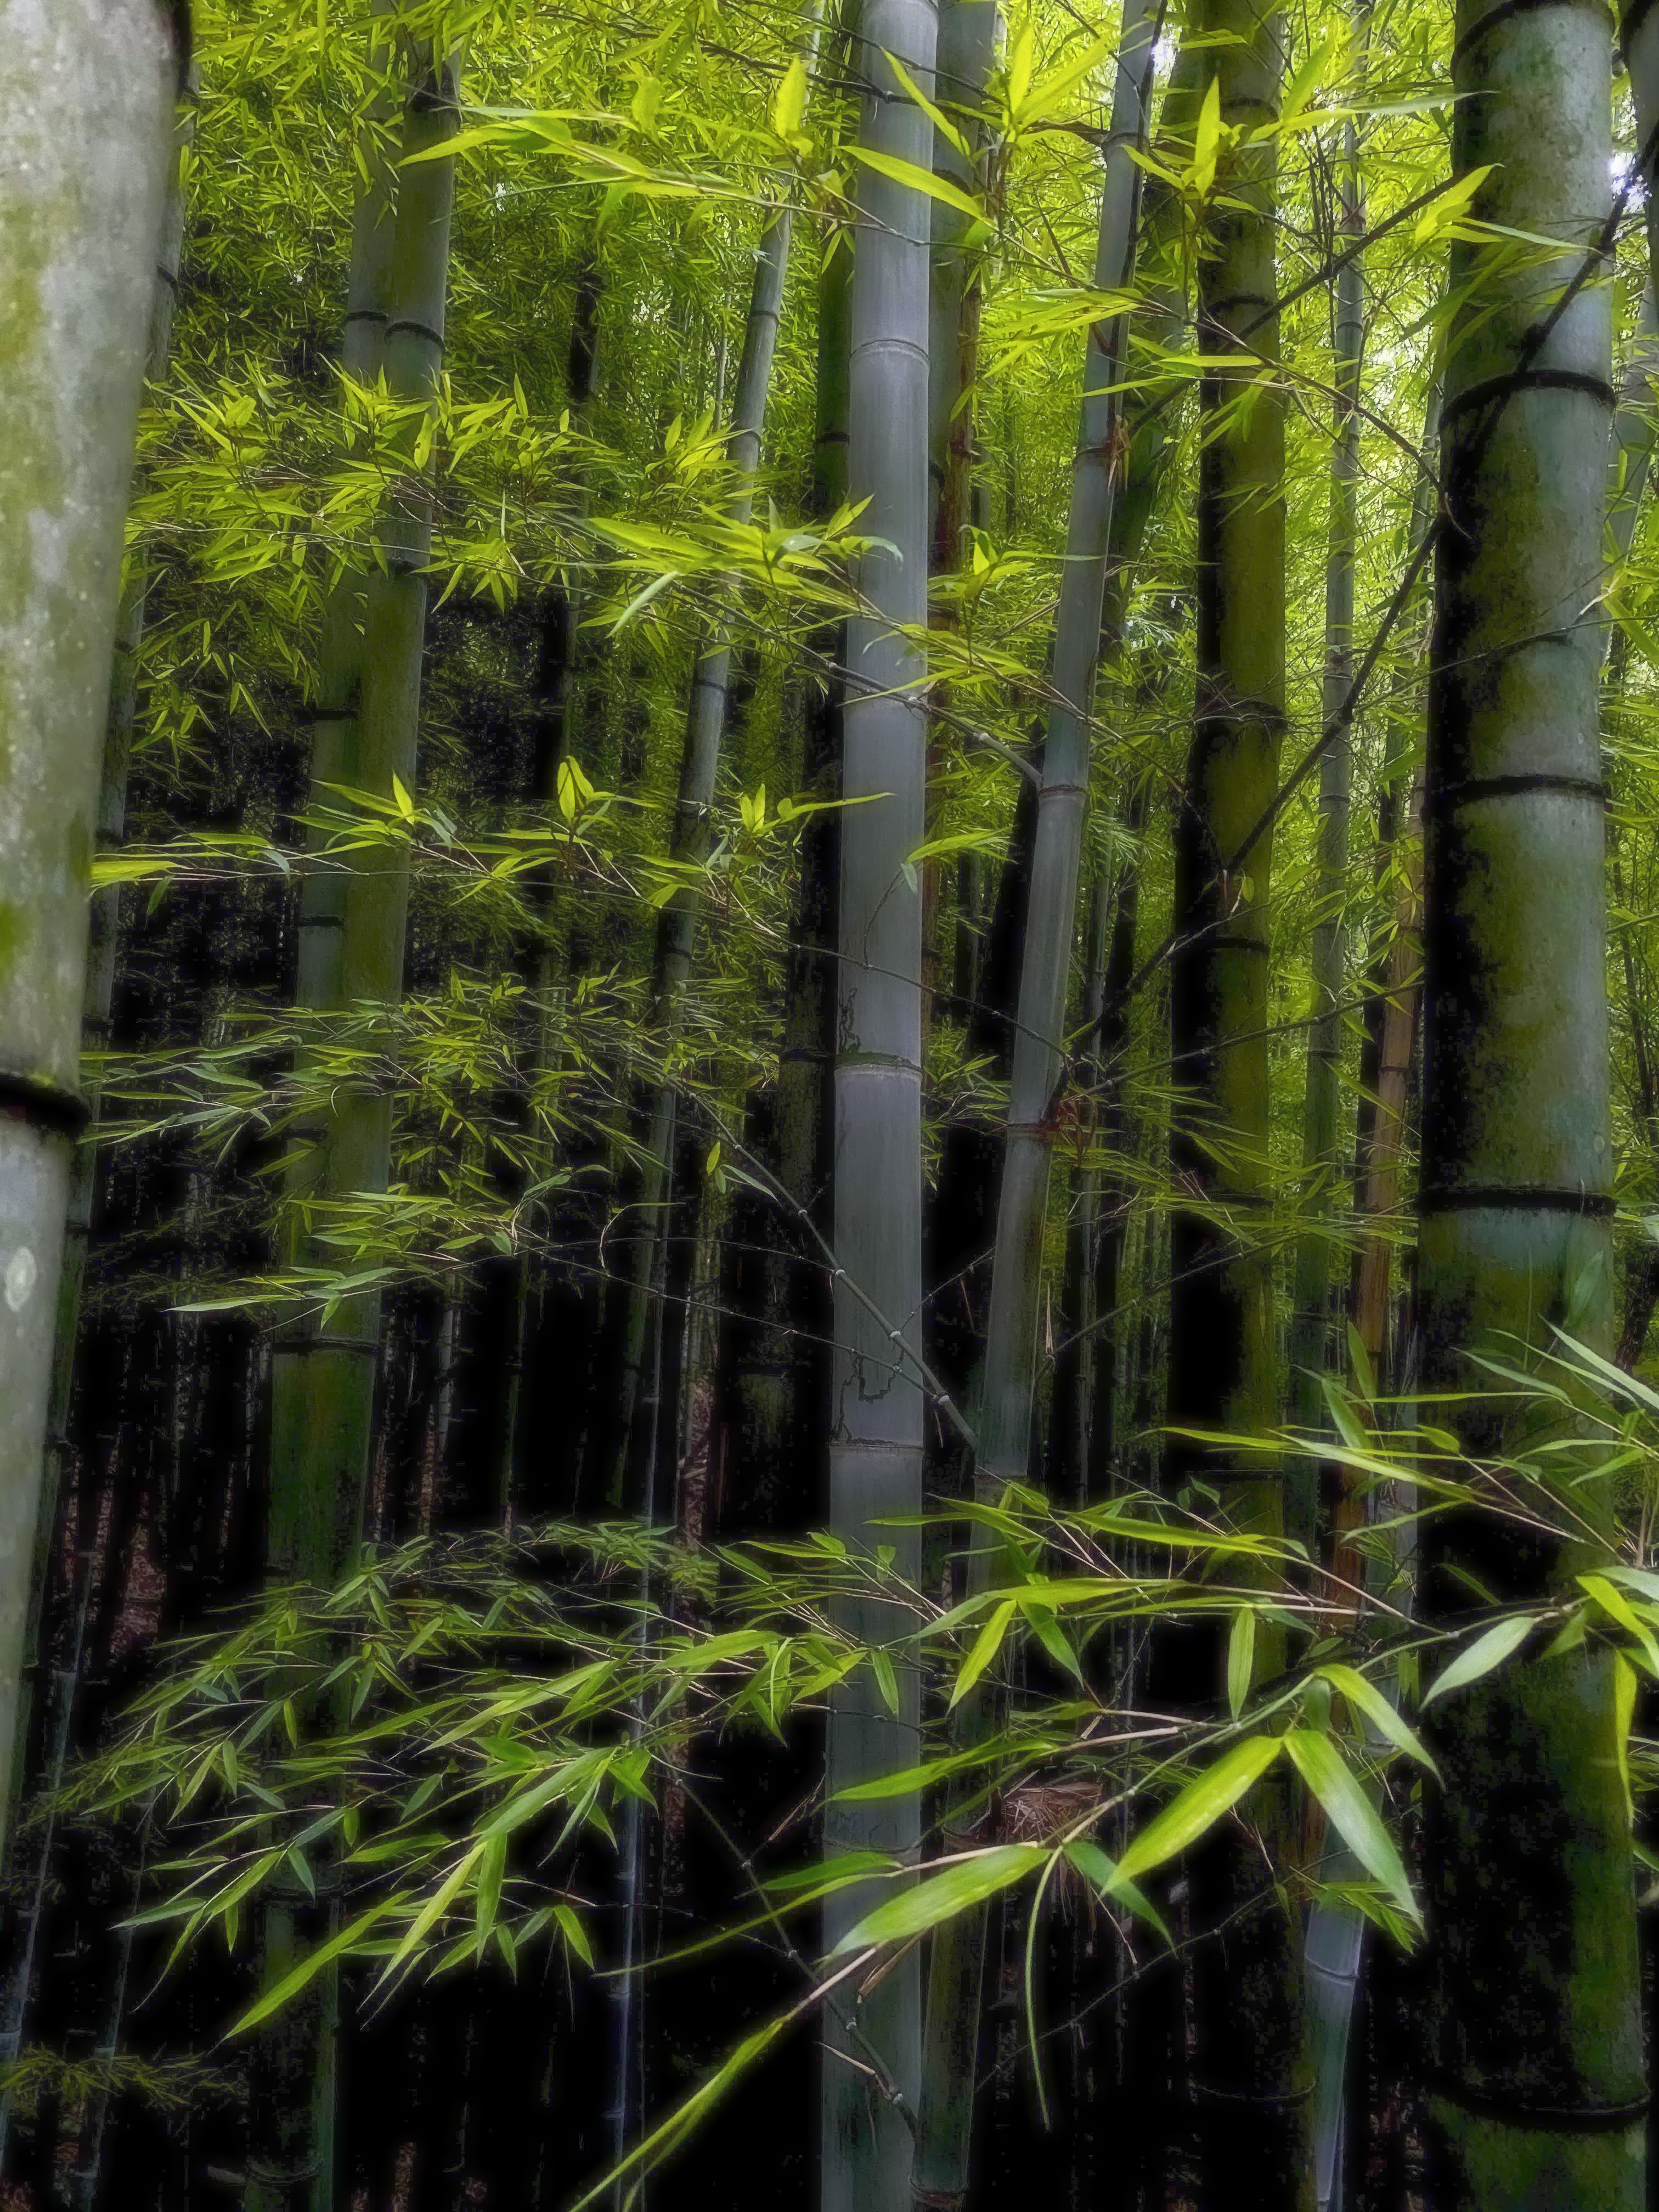
bamboo forest, forest, tree, old growth forest, vegetation, tropical and subtropical coniferous forests, nature, natural environment, Northern hardwood forest, nature reserve, valdivian temperate rain forest, spruce fir forest, natural landscape, woodland, biome, temperate broadleaf and mixed forest, terrestrial plant, plant, green, jungle, trunk, rainforest, woody plant, temperate coniferous forest, vascular plant, grove, ecoregion, riparian forest, plant stem, deciduous, sunlight, branch, moss, fern